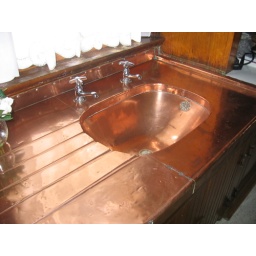
The only remaining original copper sink in all of the house on base.